BMW Z4 (G29)

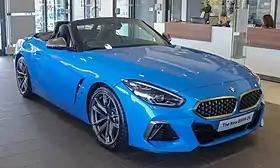
Z4 M40i (UK, pre-facelift)

The BMW Z4 (G29) is a roadster produced by German automobile manufacturer BMW. It was introduced in 2018 for the 2019 model year as a successor to the E89 Z4. As a fifth model in the lineage, the Z4 (G29) marks the return of the soft-top roof to the Z Series sports cars.